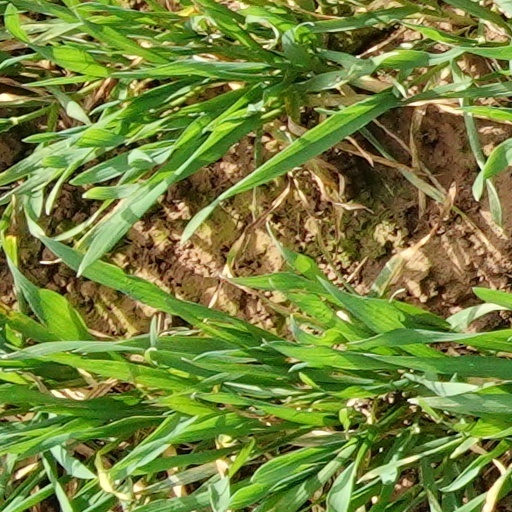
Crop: wheat